Philippe Pollet-Villard

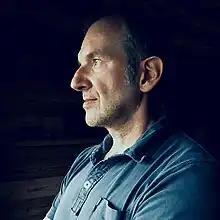
Philippe Pollet-Villard

Philippe Pollet-Villard (born October 30, 1960) is a French filmmaker. He won the Academy Award for Best Live Action Short Film in 2007 for his film "Le Mozart des pickpockets". For the film, he also won the César Award for Best Short Film. He is a native of Annecy, France.